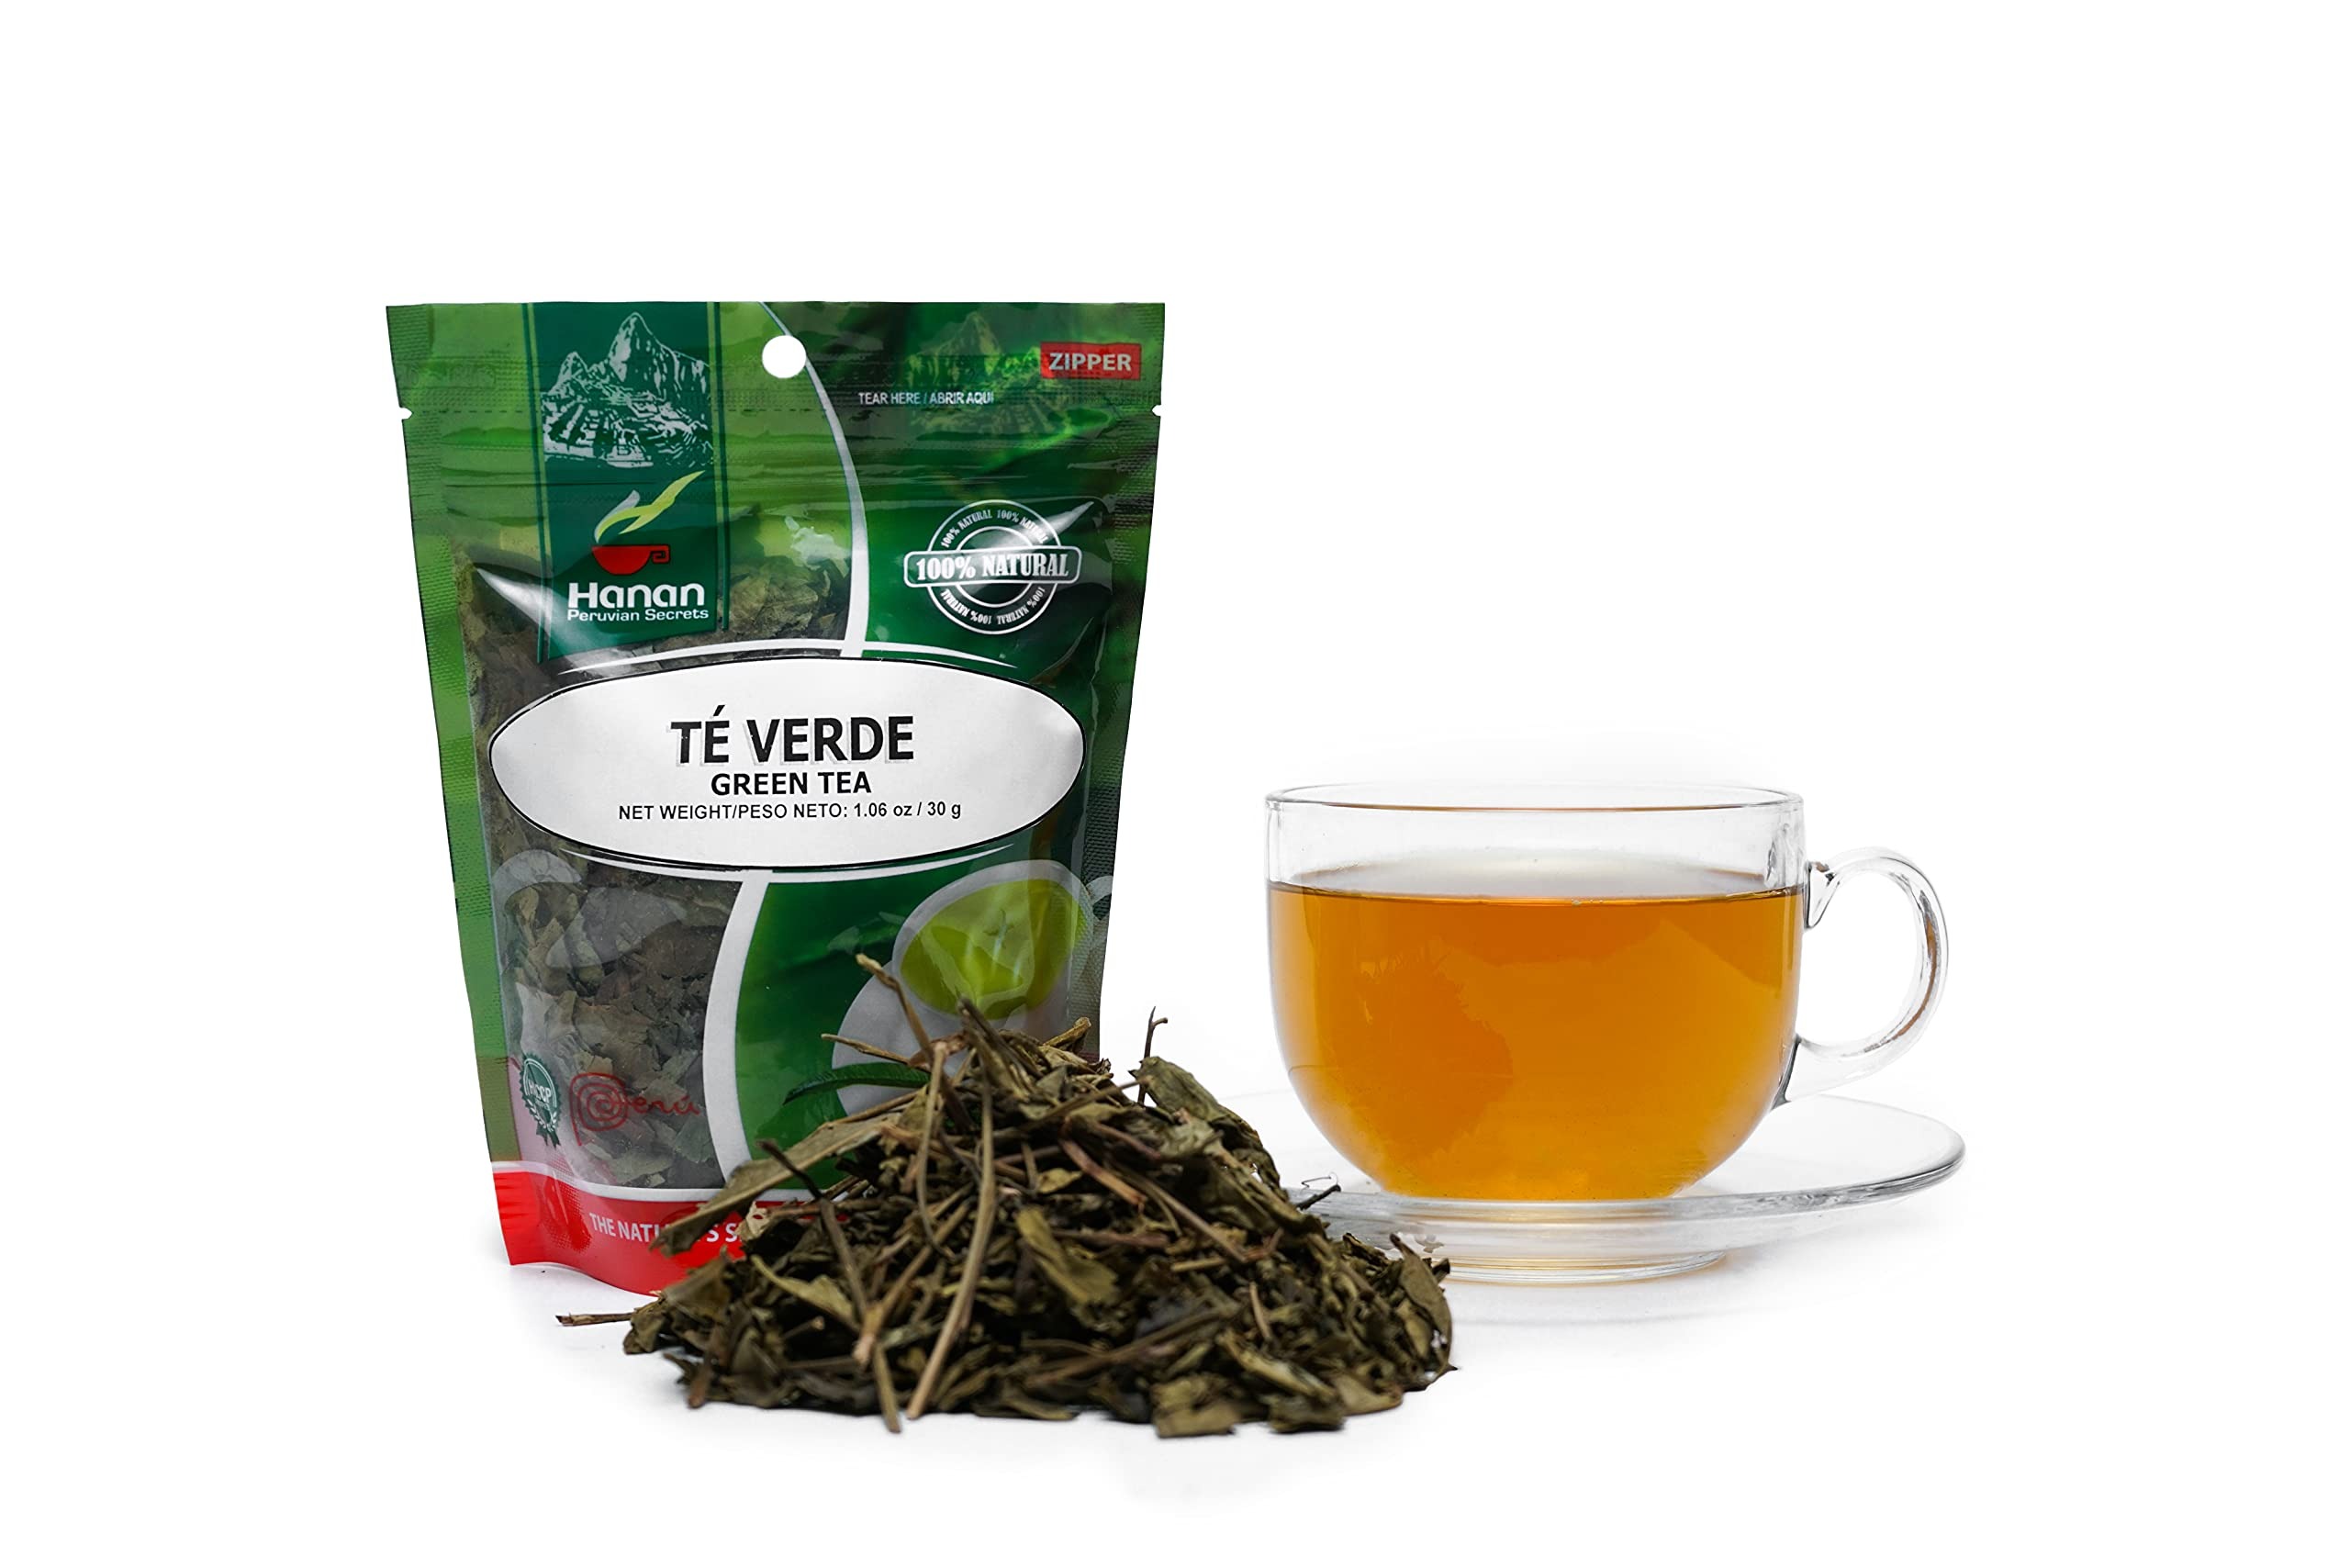
Item Name: Hanan Peruvian Secrets Te Verde| 100% Natural Green Tea | 1.06oz / 30g |Aids in Maintaining Healthy Cholesterol Levels| Promotes Proper Digestion of Fats
Bullet Point 1: 𝐍𝐀𝐓𝐔𝐑𝐀𝐋 𝐒𝐔𝐏𝐏𝐎𝐑𝐓 – Te Verde, also known as Green Tea, is recognized for its various benefits. It natrually alternative to help boost the immune system, promote proper digestion of fats by maintaining naturally normal levels of cholesterol as well as healthy body-weight and has been used by our ancestors by generations
Bullet Point 2: 𝐋𝐎𝐎𝐒𝐄 𝐋𝐄𝐀𝐅 –Each bag contains 1.06oz / 30g of pure Green Tea Leaves that is ready to be brewed into the perfect cup of tea
Bullet Point 3: 𝐂𝐑𝐀𝐅𝐓𝐄𝐃 𝐁𝐘 𝐍𝐀𝐓𝐔𝐑𝐄 – Our herbal teas contain no preservatives, artificial colors, or additives. Our teas are simply harvested, processed, and stored to ensure maximum quality and safety
Bullet Point 4: 𝐇𝐀𝐍𝐀𝐍 𝐇𝐄𝐑𝐁𝐀𝐋 𝐓𝐄𝐀𝐒 – We offer more than 60 different varieties of herbal teas and infusions. Originating in the Amazon rainforest and the Andes mountain range, the world's finest herbs and other plants are grown in soils rich in beneficial nutrients and vitamins. Our herbs are maintained in their whole and unaltered form to provide you with their utmost beneficial potency
Product Description: Green tea is a rich plant in antioxidants with various benefits. It is traditionally used as a natural alternative to help boost the immune system, promote proper digestion of fats by maintaining naturally normal levels of cholesterol as well as healthy body-weight. *Statements regarding dietary supplements have not been evaluated by the FDA and are not intended to diagnose, treat, cure, or prevent any disease or health condition.
Value: 1.0
Unit: Count

Price: 11.99